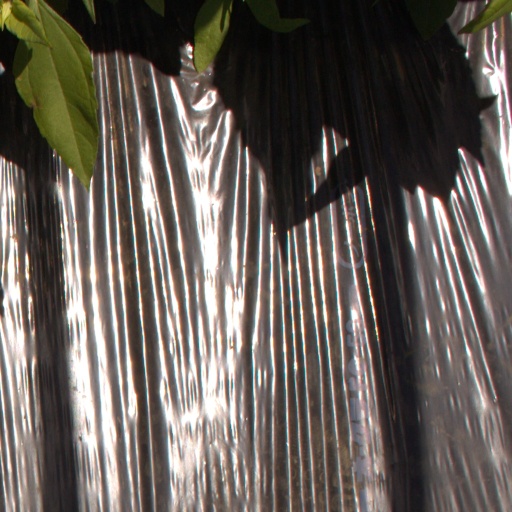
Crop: Jerusalem artichoke